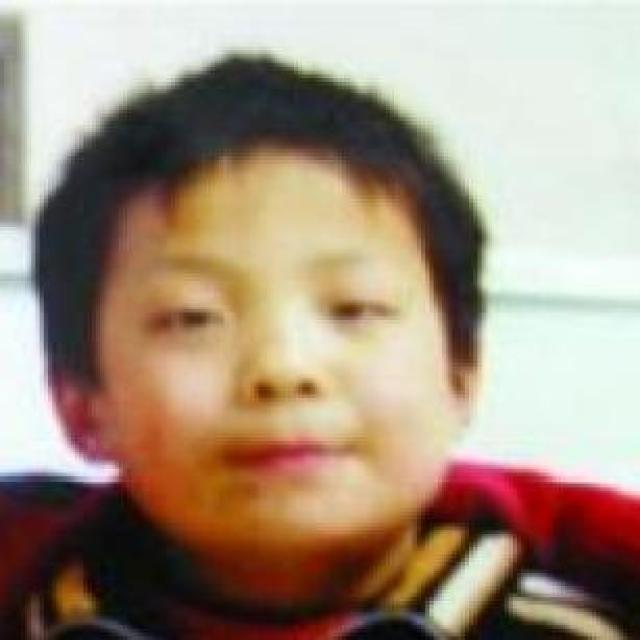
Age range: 0-12